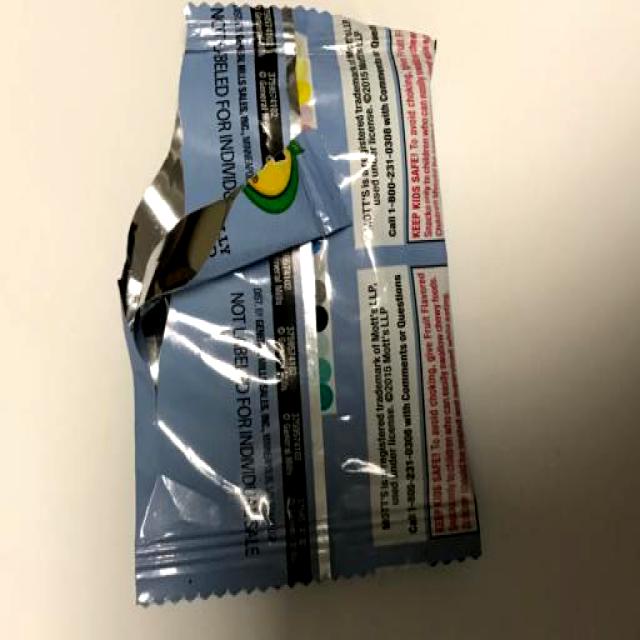
Label: Trash